Wachet! betet! betet! wachet! BWV 70

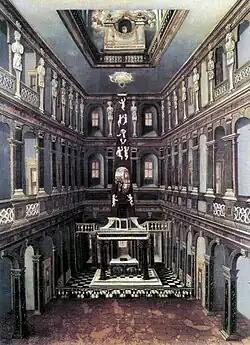
The "Schlosskirche" in Weimar

' (Watch! Pray! Pray! Watch!) is the title of two church cantatas by Johann Sebastian Bach. He composed a first version, 70a, in Weimar for the second Sunday in Advent of 1716 and expanded it in 1723 in Leipzig to ', a cantata in two parts for the 26th Sunday after Trinity.